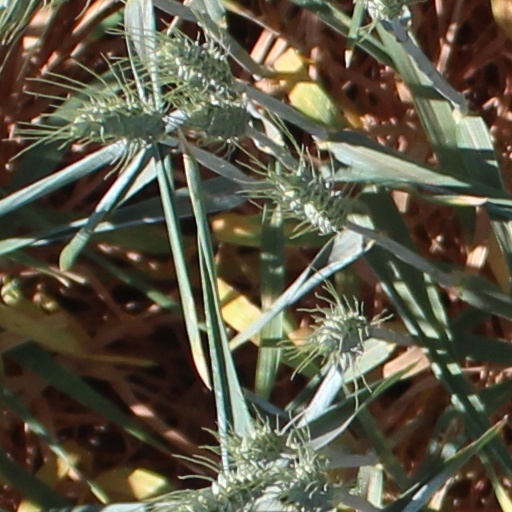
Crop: wheat